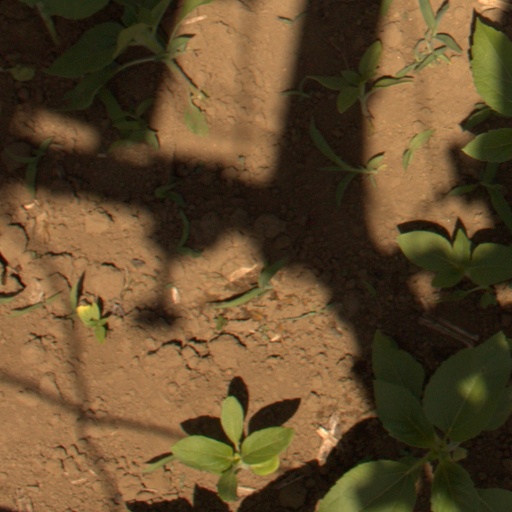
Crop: Jerusalem artichoke